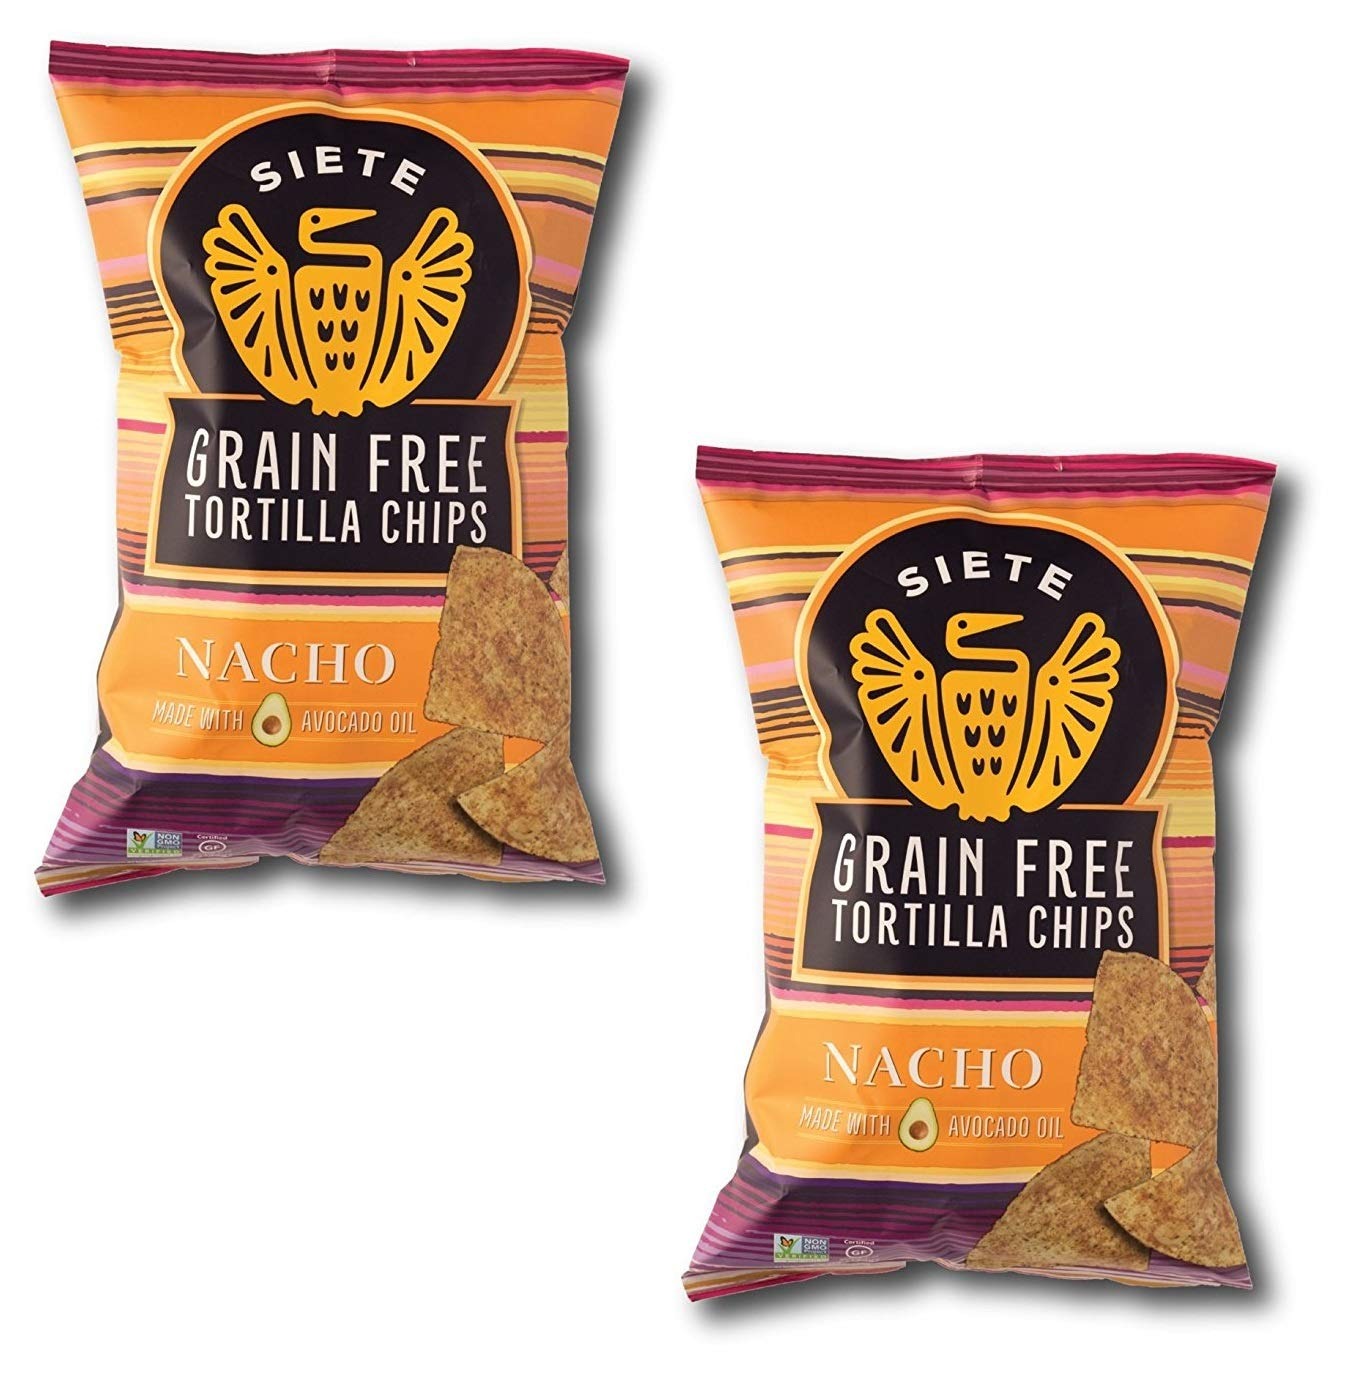
Item Name: Siete Nacho Grain Free Tortilla Chips, 5 oz bags, 2-Pack
Value: 10.0
Unit: Ounce

Price: 7.93